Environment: real
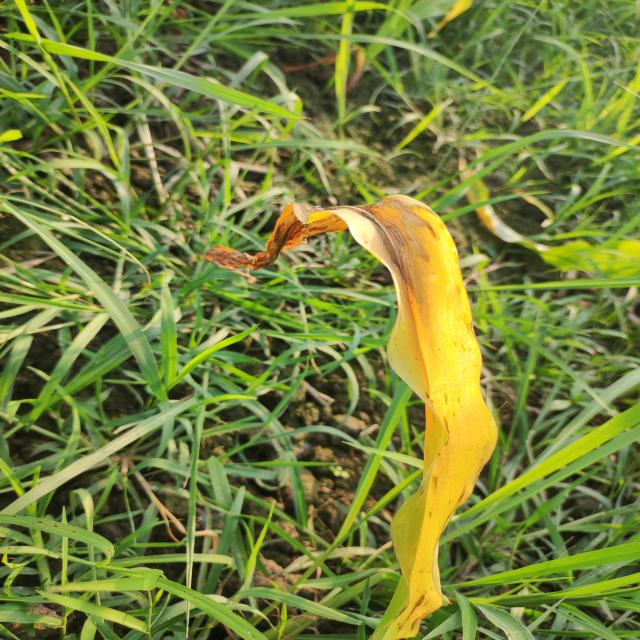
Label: nitrogen_deficiency